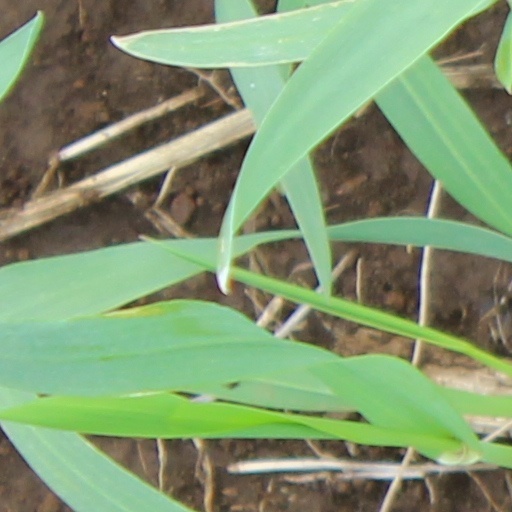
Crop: wheat